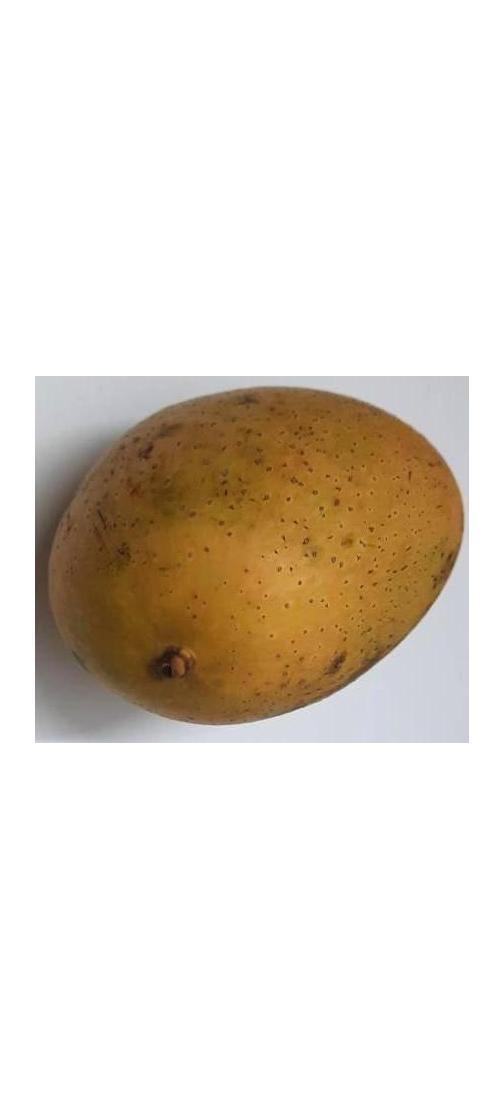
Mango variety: Ashshina Classic